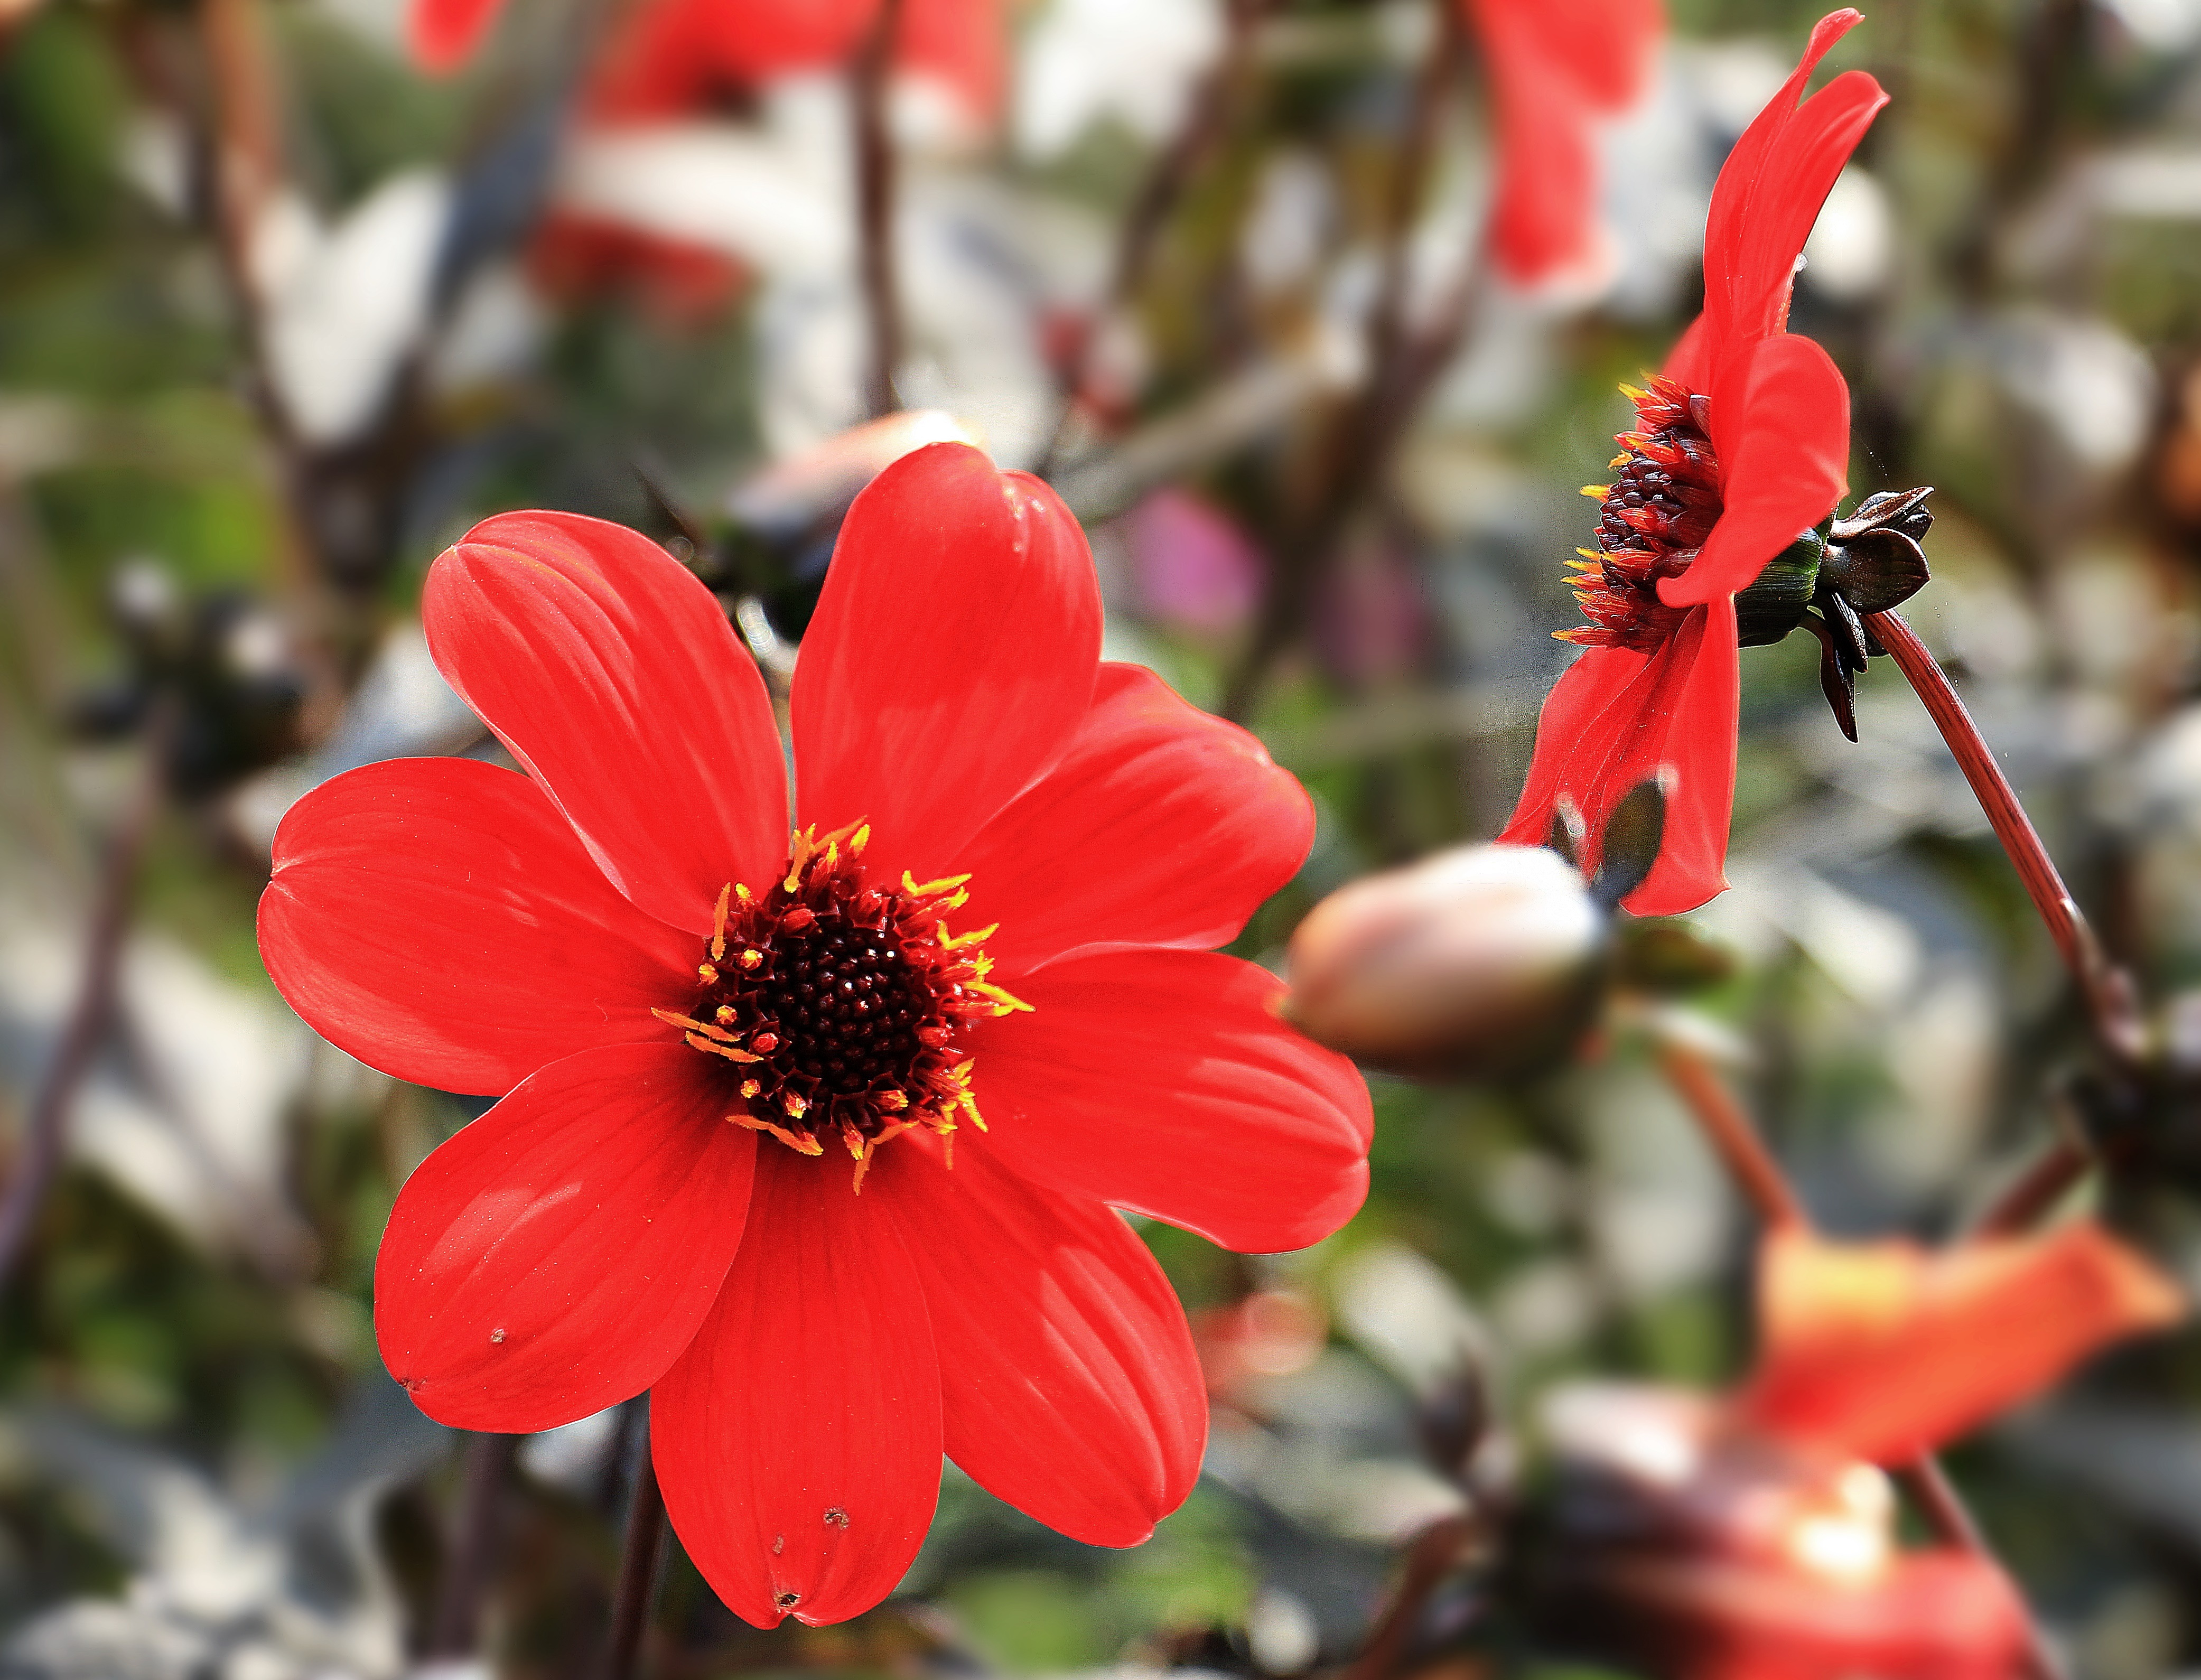
nature, blossom, plant, flower, petal, bloom, summer, red, botany, flora, side view, wildflower, dahlia, bee, bud, dahlia garden, composites, macro photography, ornamental plant, flowering plant, ornamental flower, daisy family, red dahlia, annual plant, land plant